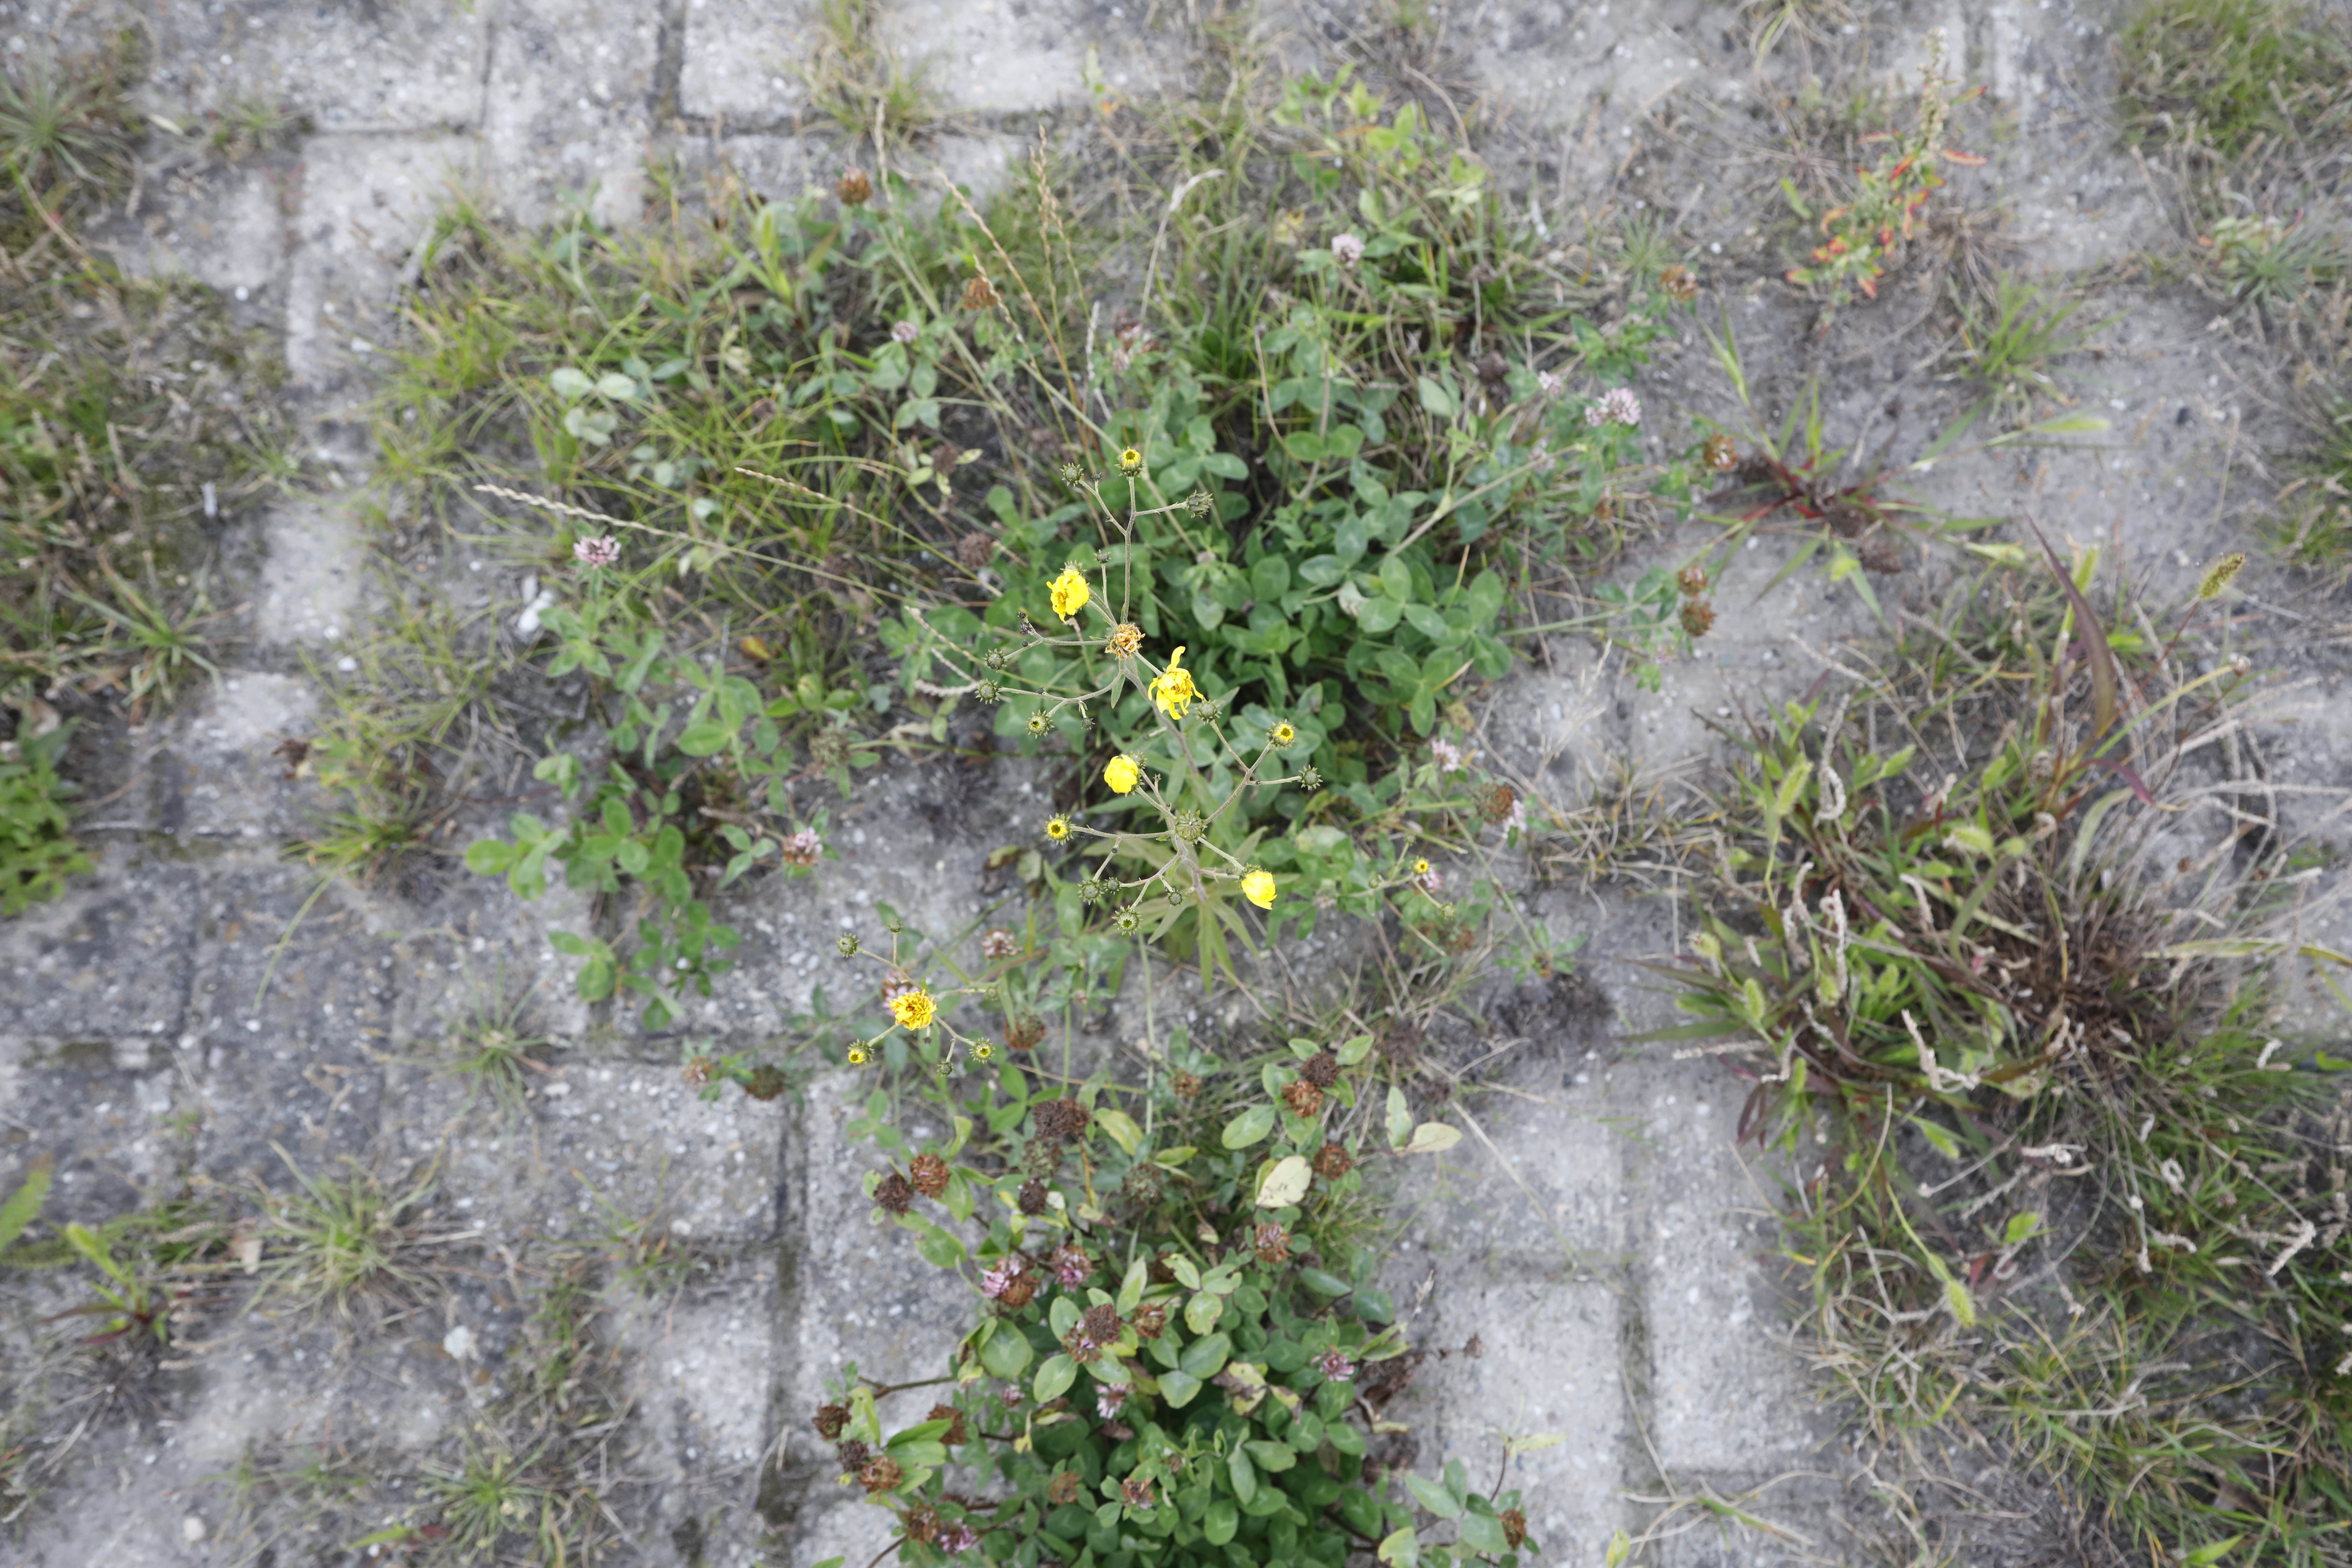
Plant species: Hieracium umbellatum